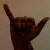
The image shows a hand gesture representing the letter 'Y' in Indian Sign Language.